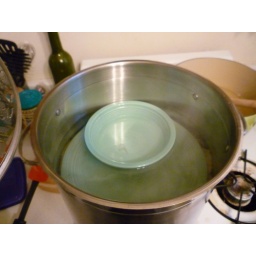
used a plate and bowl to weigh down the corn husks in boiling water. soaking time: 4 hours.